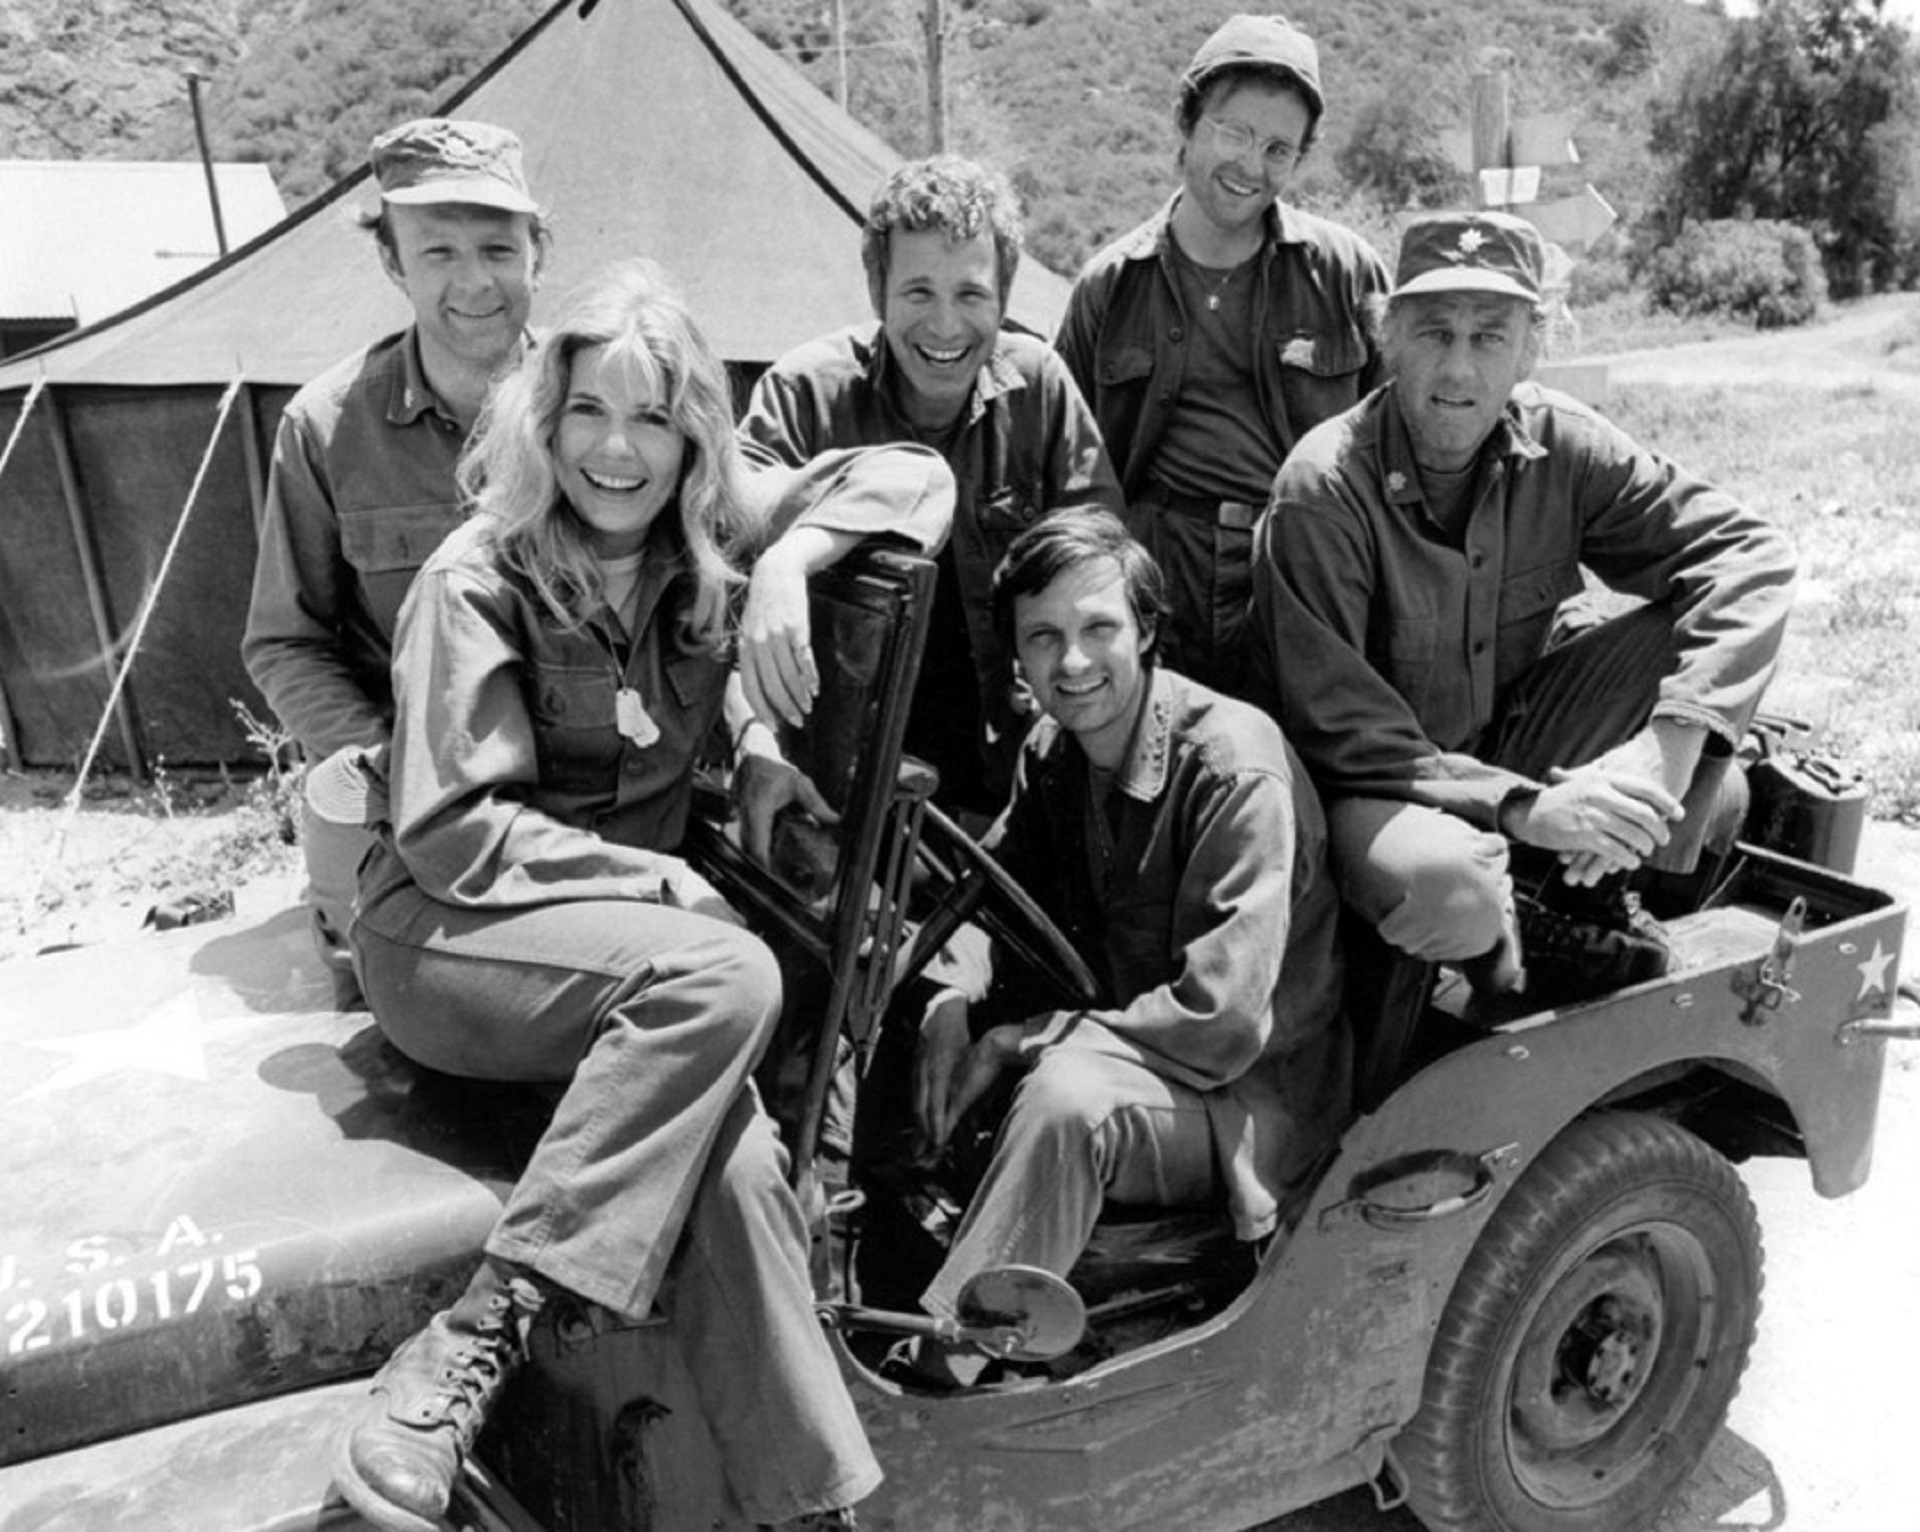
black and white, people, retro, hollywood, vehicle, television, tv, drama, hospital, cast, actress, comedy, actors, monochrome photography, surgeons, korean war, m a s h, larry linville, wayne rogers, gary burghoff, loretta swit, alan alda, mclean stevenson